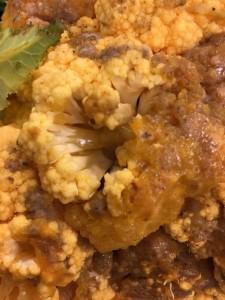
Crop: unknown
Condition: cauliflower_cauliflower_bacterial_soft_rot